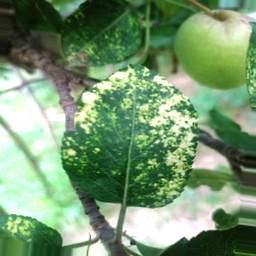
Label: Apple_Mosaic